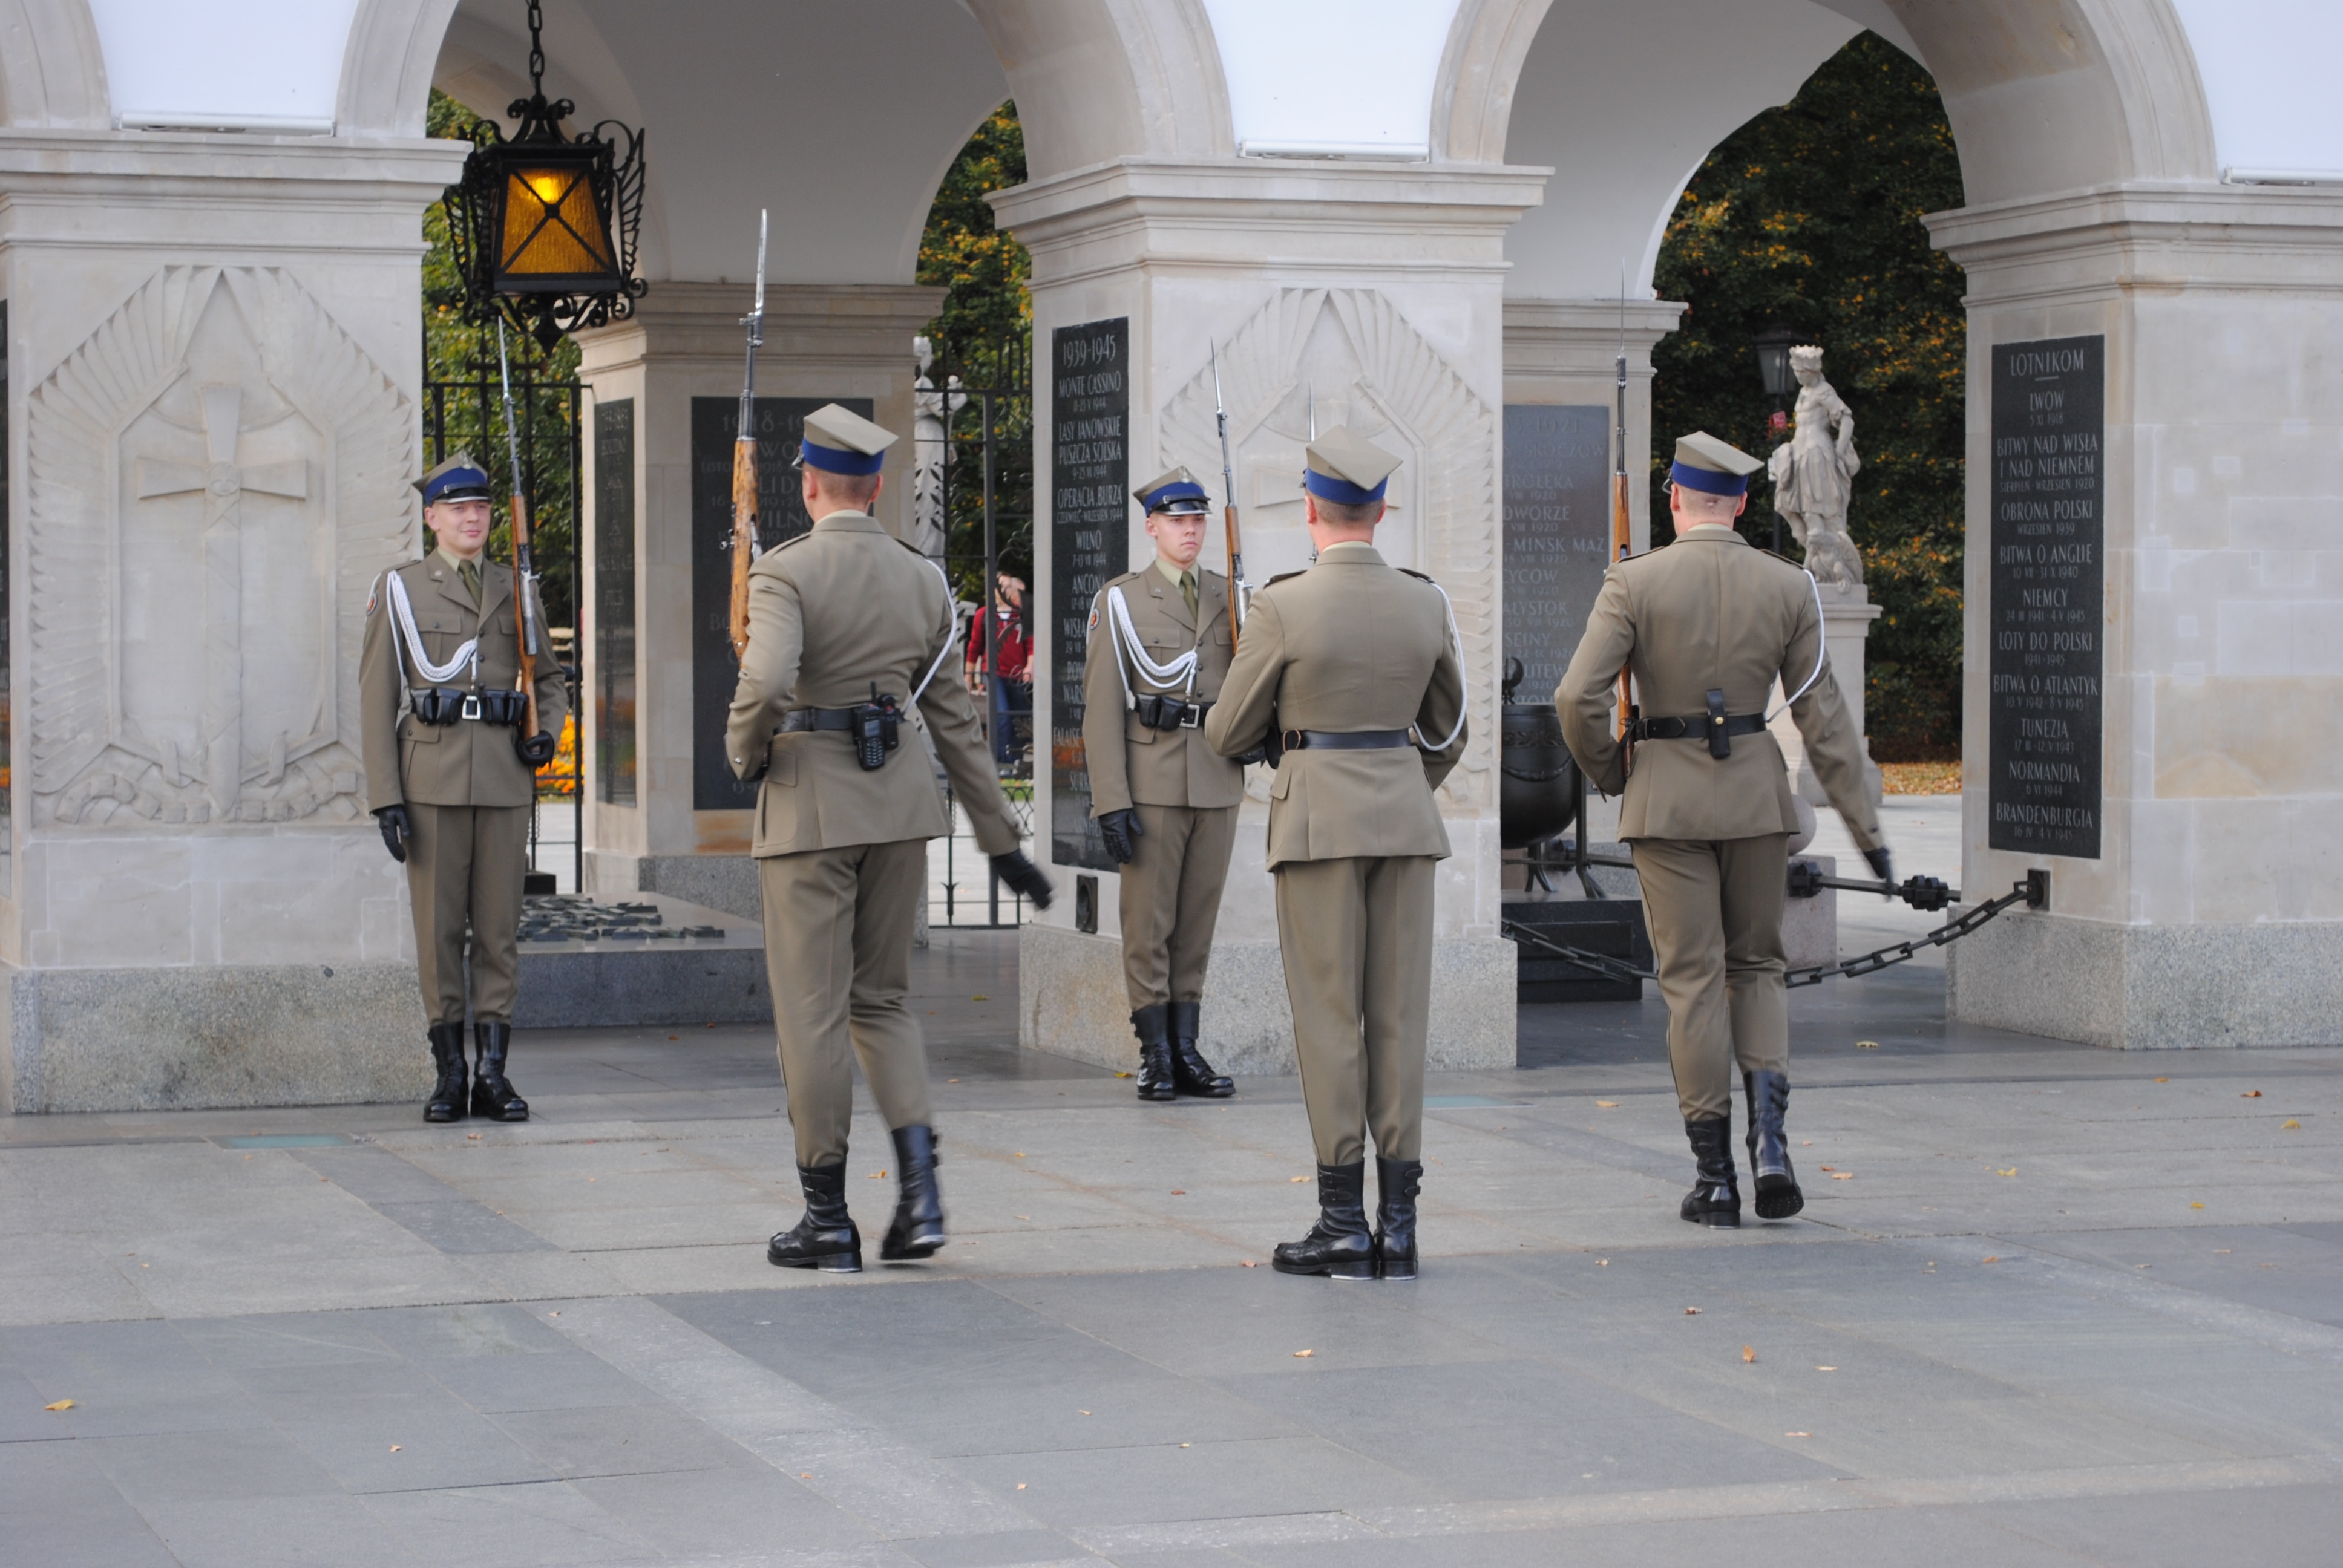
man, monument, military, statue, spring, soldier, fashion, clothing, gun, rifle, uniform, tourist attraction, costume, honor guard, display window